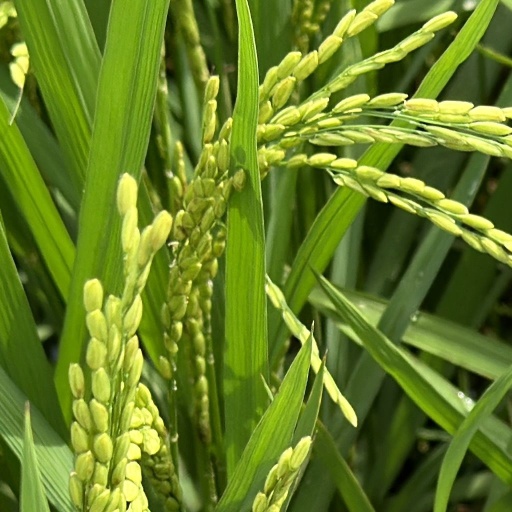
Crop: rice